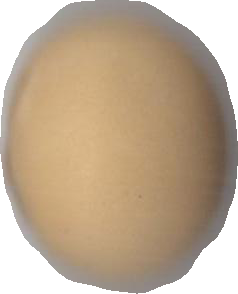
Variety: Grobogan